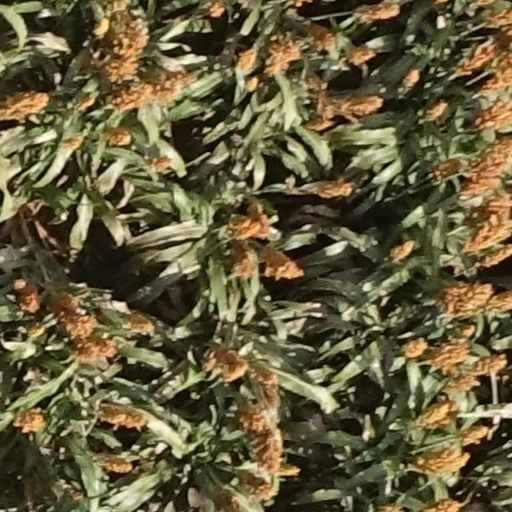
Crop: sorghum